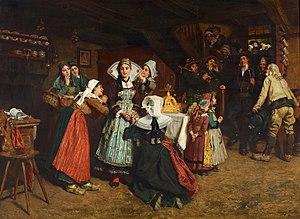
Henry Mosler, est un peintre américain, graveur sur bois, dessinateur et illustrateur qui a documenté la vie américaine, y compris les thèmes coloniaux, illustrations de la guerre de Sécession, et fait des portraits d'hommes et de femmes de la société.